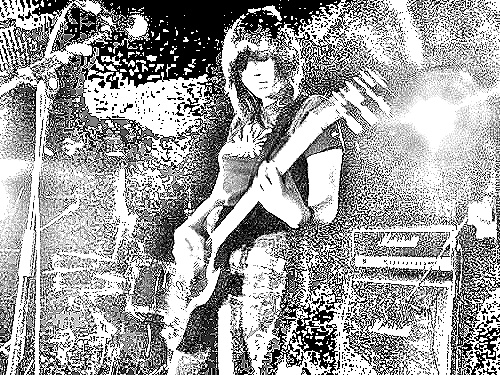
Portrait style: Sketch Portrait